Earth and water

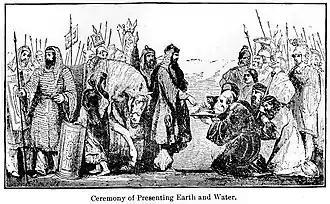
"Ceremony of Presenting Earth and Water" from "History of Xerxes the Great" (1900) by Jacob Abbott

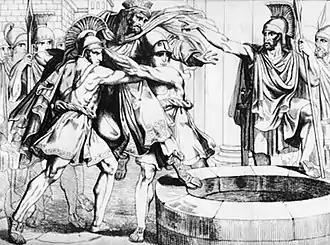
Envoys of the Achaemenid Empire are thrown into a well after asking for "earth and water" from Sparta prior to the second Persian invasion of Greece in 480 BC.

"Earth and water" is a phrase that represents the demand by the Achaemenid Empire for formal tribute from surrendered cities and nations. It appears in the writings of the Greek historian and geographer Herodotus, particularly with regard to the Greco-Persian Wars.